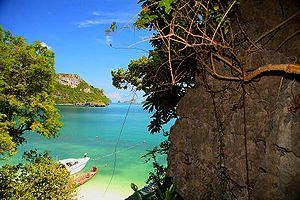
Chaque année la Thaïlande attire davantage de touristes, dont un nombre croissant en provenance de pays voisins comme la Chine, l'Inde ou l'Indonésie. En 2016, 32,2 millions de touristes ont visité le pays. Le pays offre une grande variété de sites touristiques aussi bien historiques que naturels. L'impact environnemental est très important.